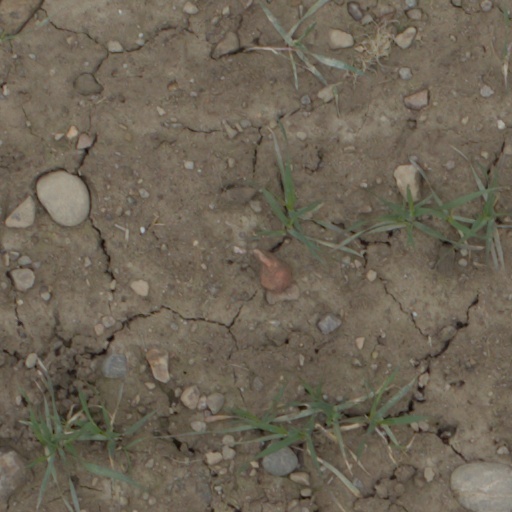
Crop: wheat